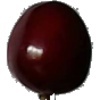
Label: cherry